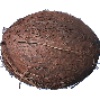
Label: cocos